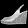
Label: Sandal